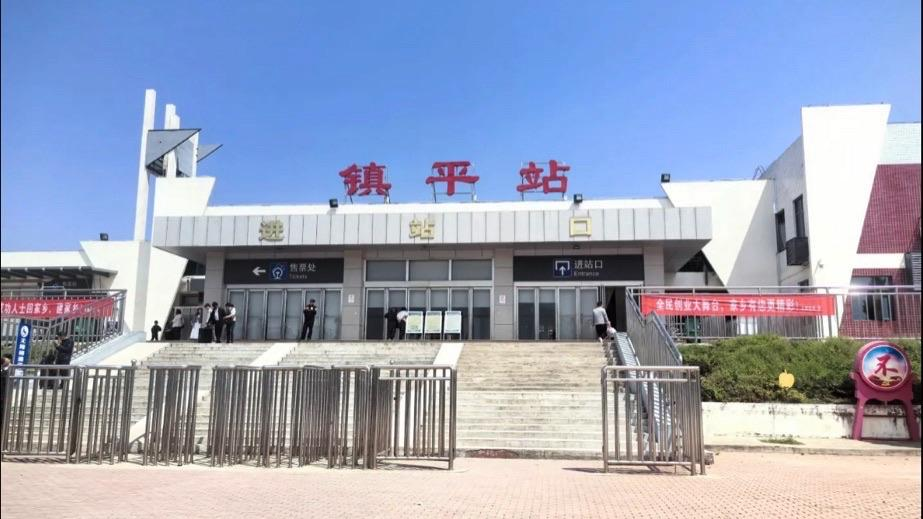
地标名称：镇平站
所在城市：南阳市·镇平县